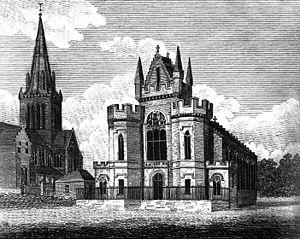
William Cosmo Gordon Lang est un ecclésiastique anglican britannique d'origine écossaise né le 31 octobre 1864 à Fyvie et mort le 5 décembre 1945 à Kew. Il a successivement occupé les postes d'archevêque d'York et d'archevêque de Cantorbéry.